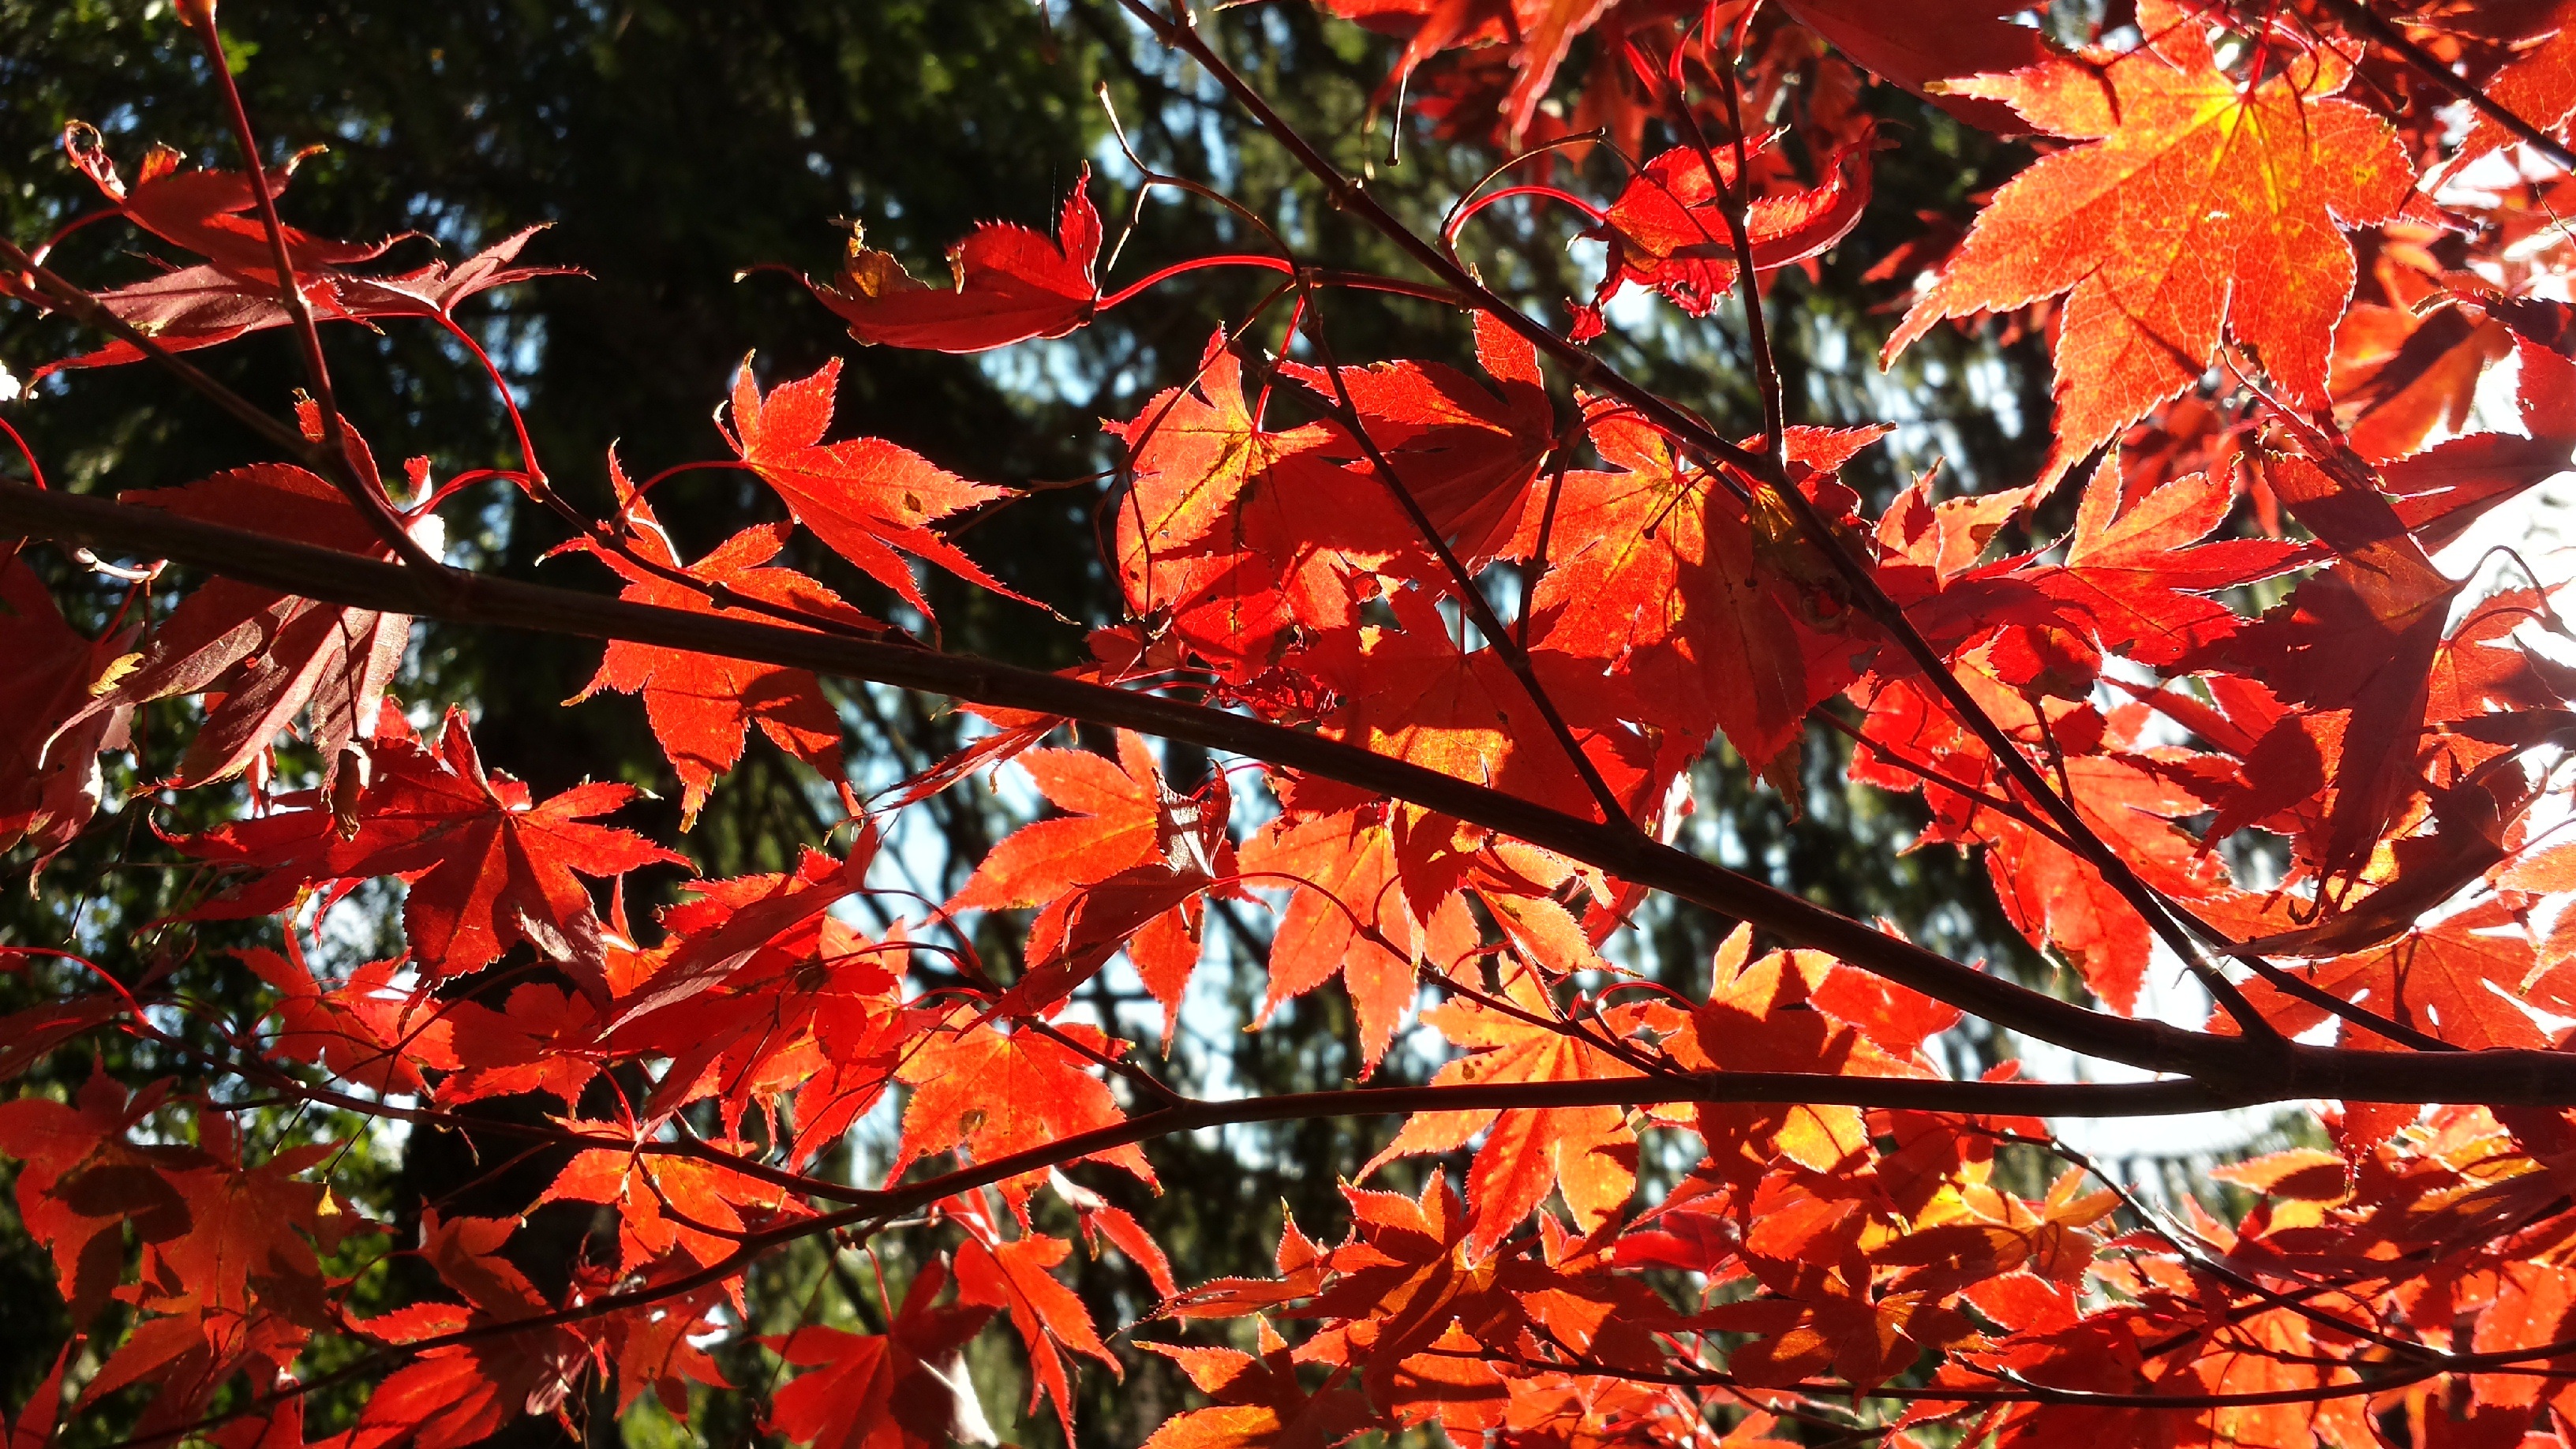
tree, branch, plant, leaf, flower, red, autumn, season, maple tree, maple leaf, shrub, deciduous, acre, flowering plant, woody plant, land plant